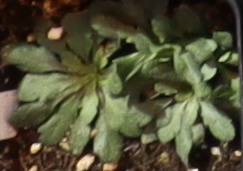
Label: Horseweed